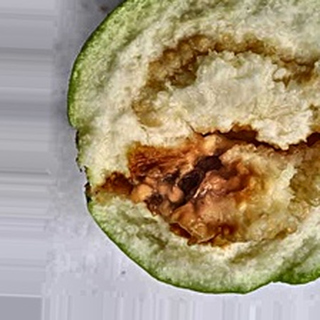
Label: guava_fruit_fly